Unai Alba

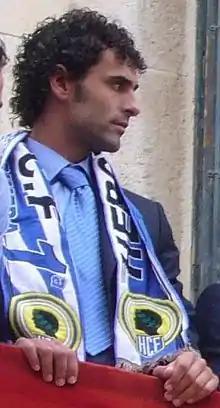
Alba celebrates La Liga promotion with Hércules in 2010

Unai Alba Pagadizabal (born 19 February 1978 in Oiartzun, Gipuzkoa, Basque Country) is a Spanish former professional footballer who played as a goalkeeper.